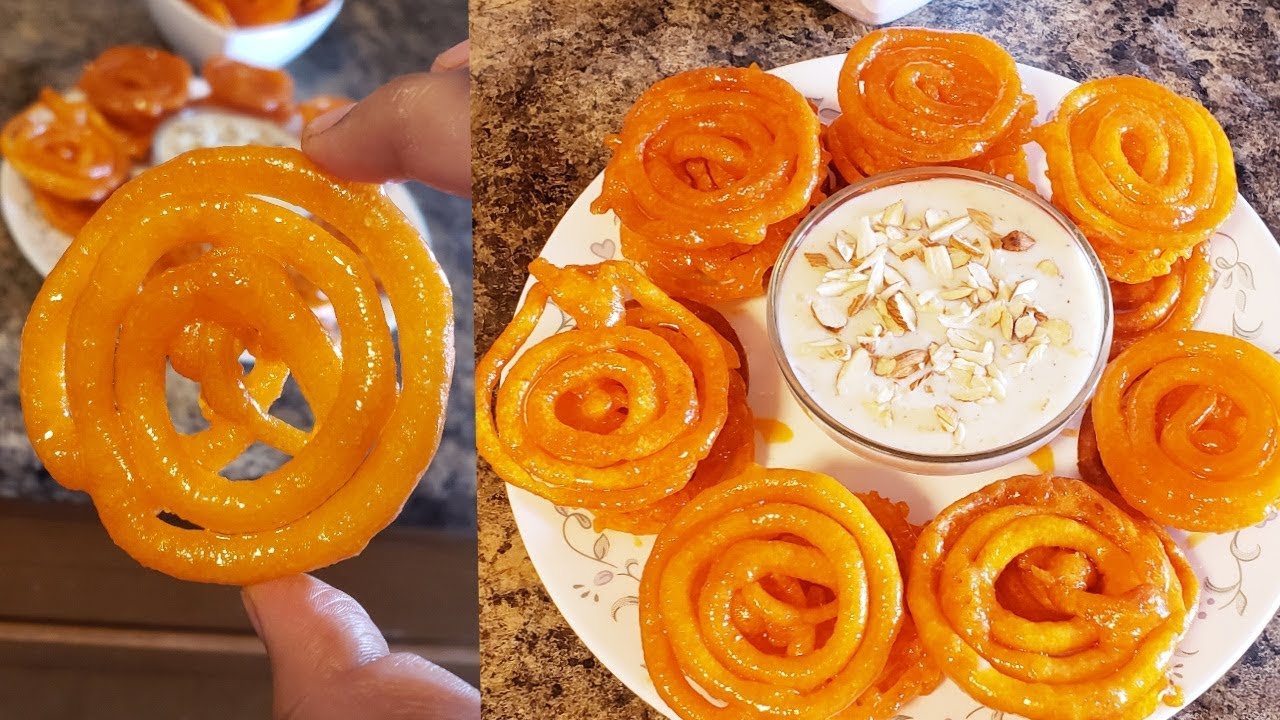
Dish: jalebi